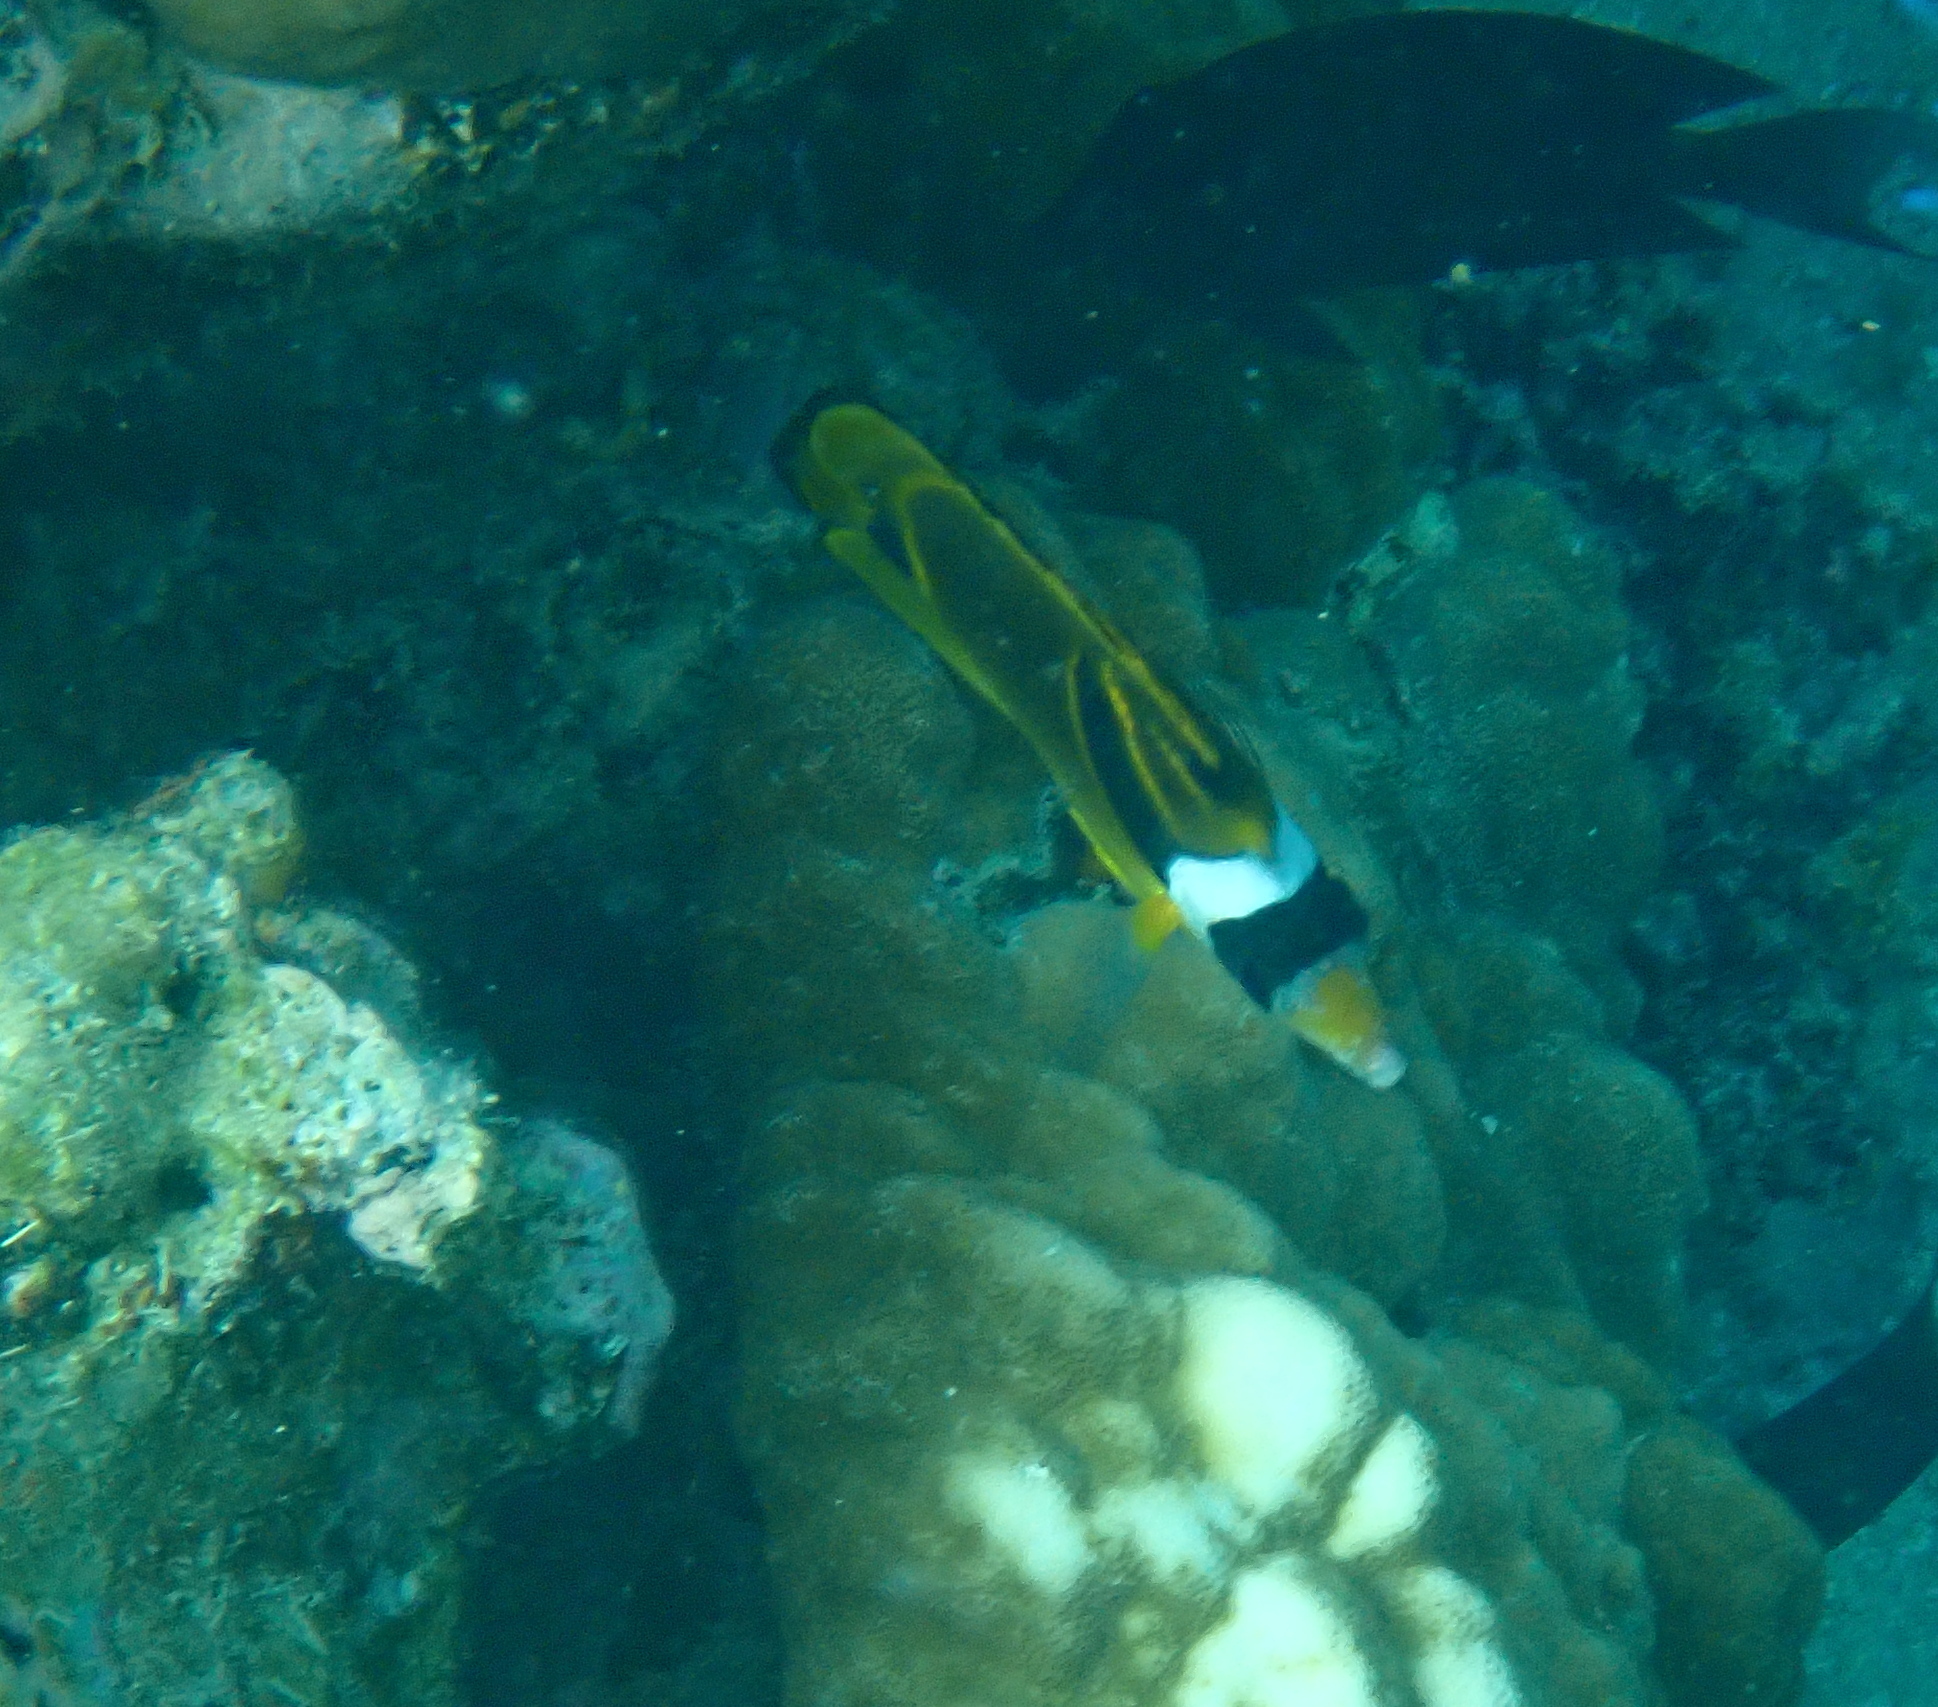
Chaetodon lunula (Raccoon Butterflyfish)